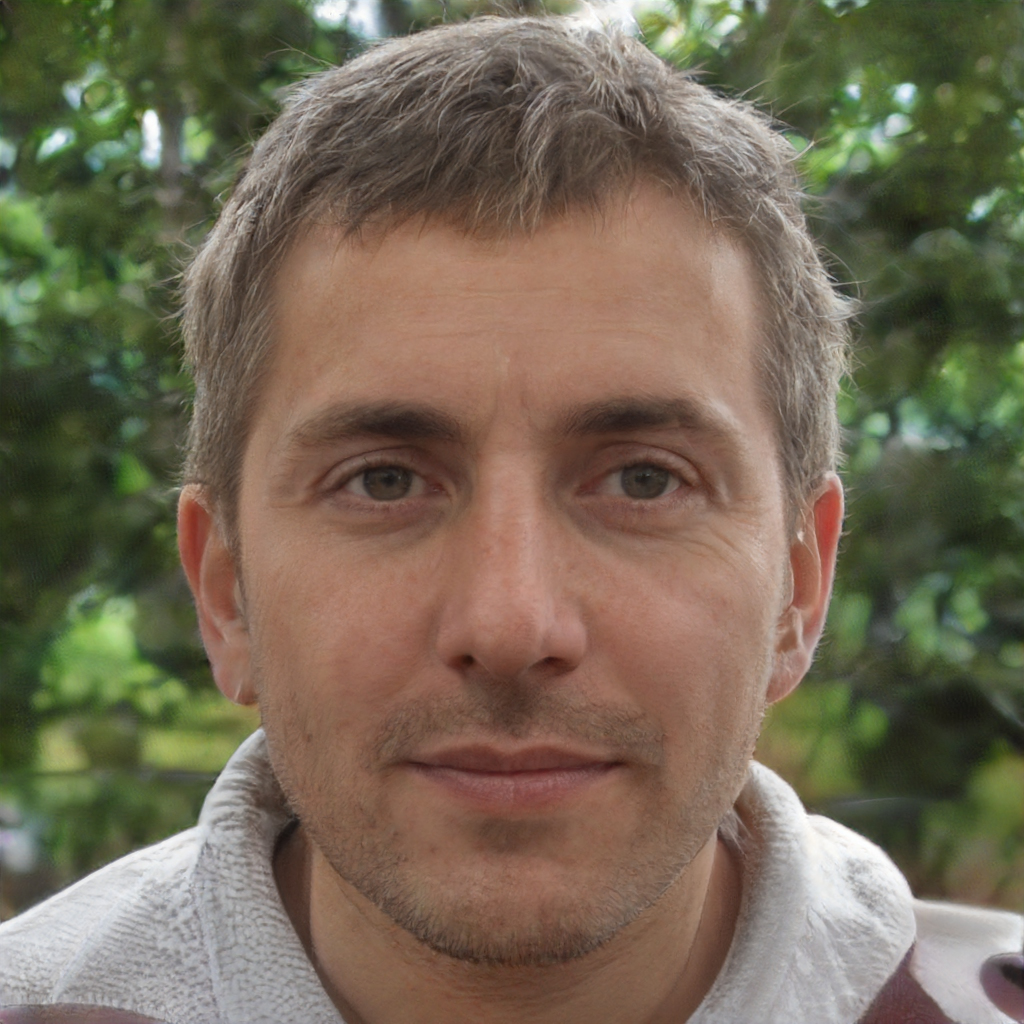
Label: No Watermark